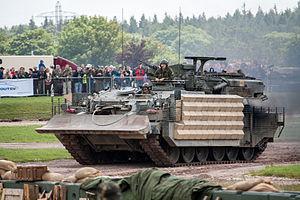
Le Challenger 1 est un ancien char de combat britannique. Il fut en service dans la British Army de 1983 jusqu’au milieu des années 1990 avant d'être remplacé en 1998 par son successeur, le FV4034 Challenger 2. En 1986, le prix unitaire du Challenger était de 1,3 million de livres sterling.